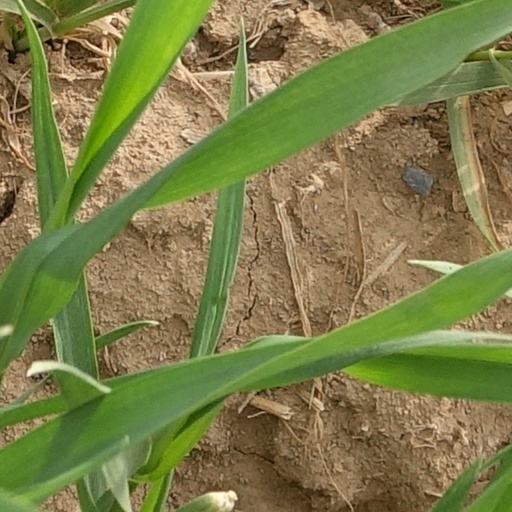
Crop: wheat